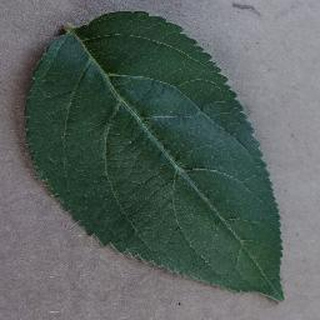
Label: healthy_apple